Comal County Courthouse

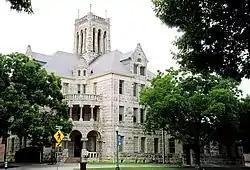
Comal County Courthouse in 2006

The Comal County Courthouse is located in New Braunfels in the U.S. state of Texas. It was added to the National Register of Historic Places in Comal County, Texas in 1976 and designated a Recorded Texas Historic Landmark in 1993.